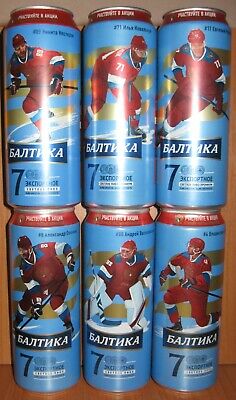
Label: metal